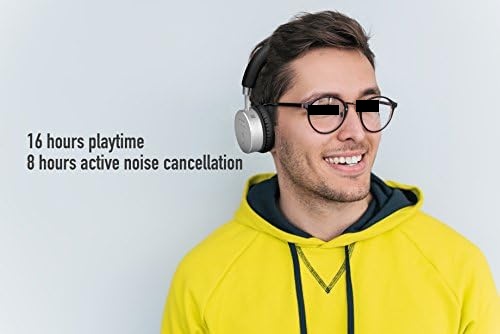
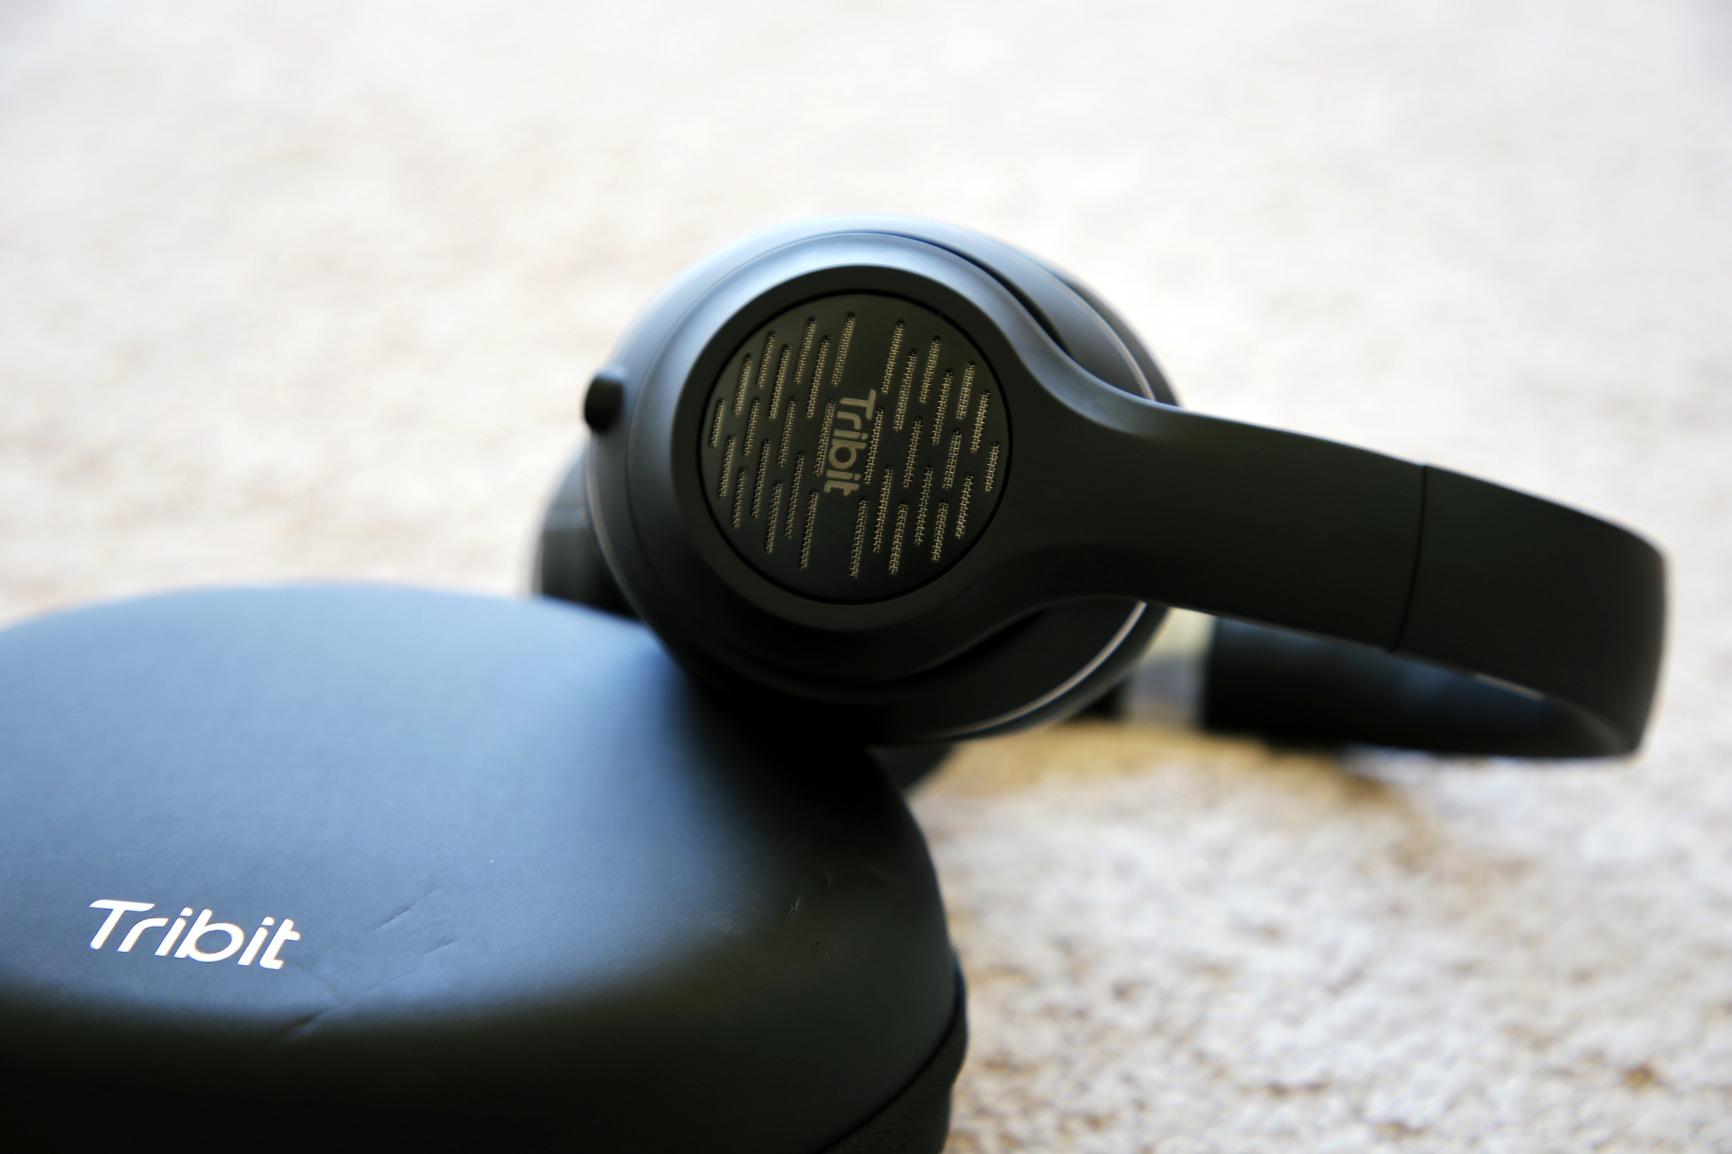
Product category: headphones
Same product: no